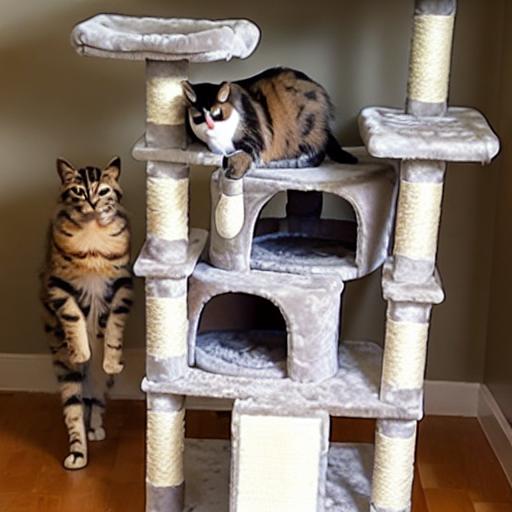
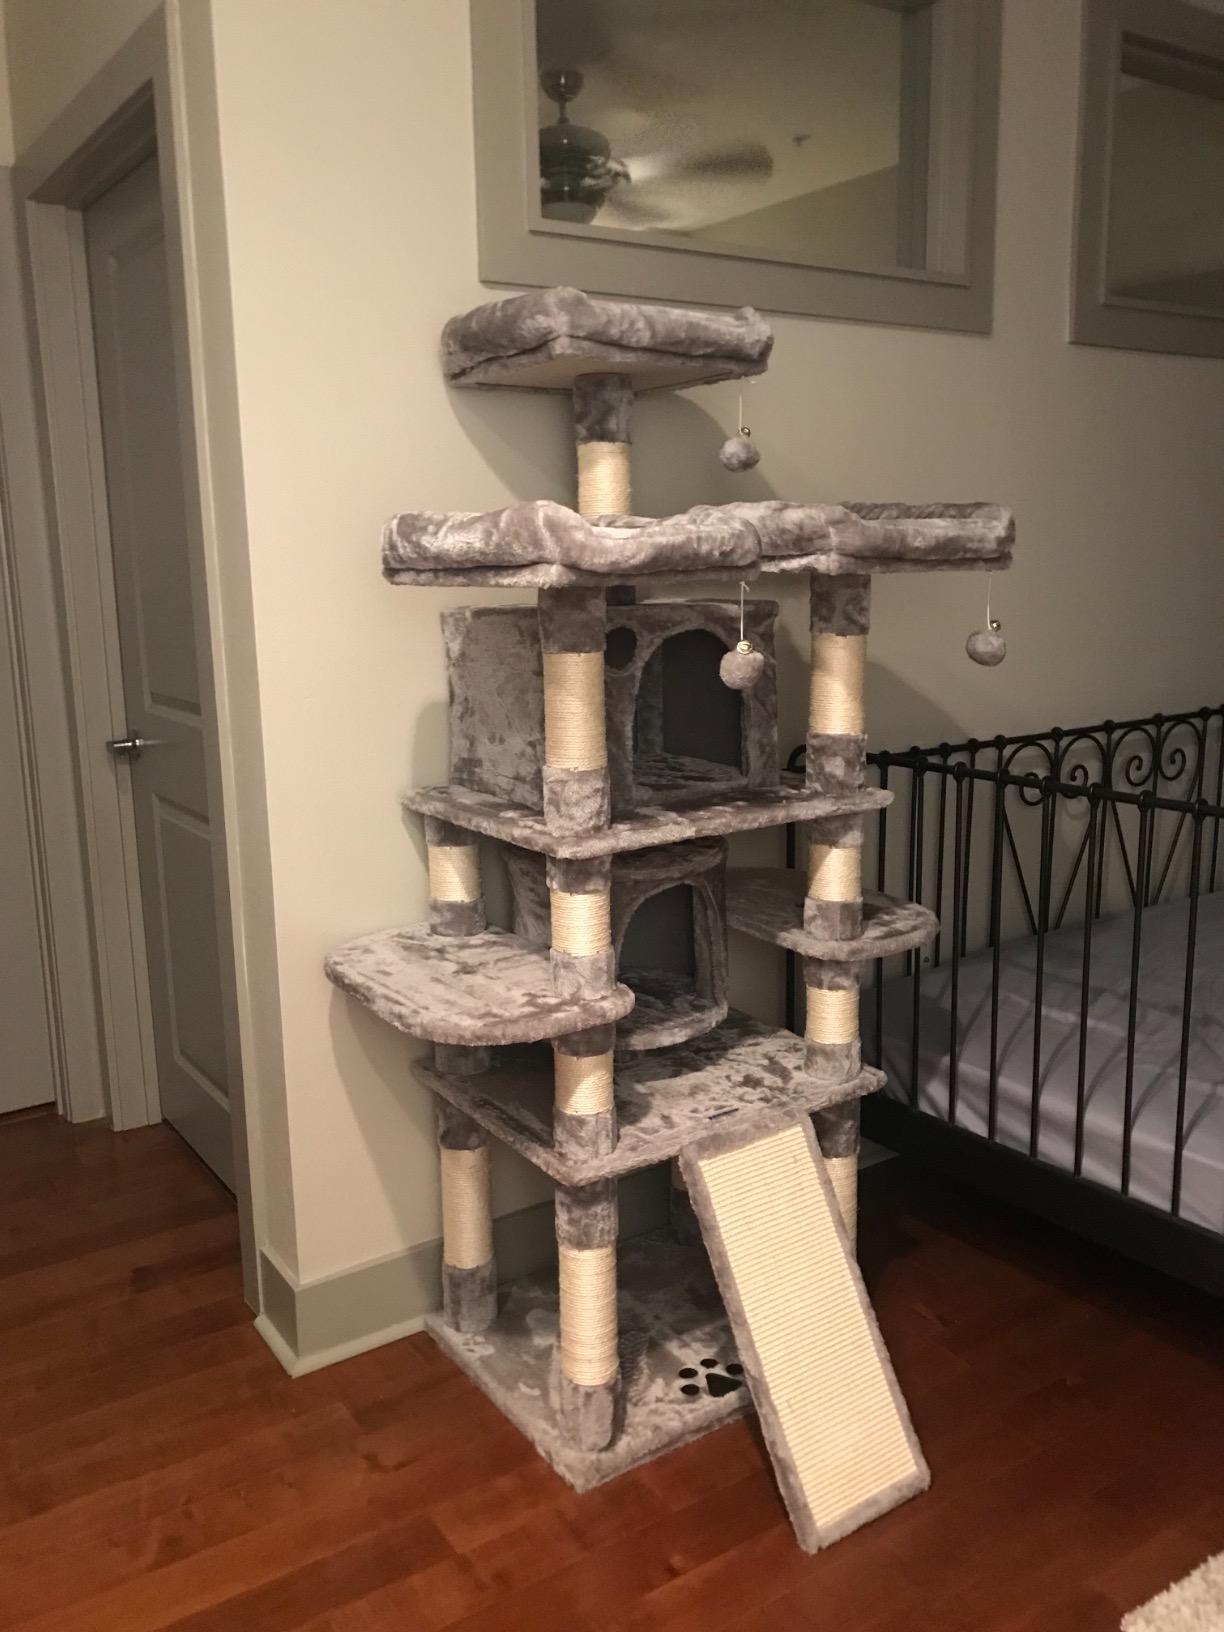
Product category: items_cat tree
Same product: no